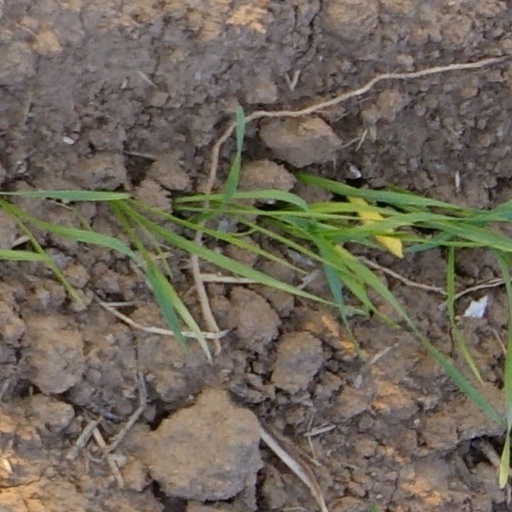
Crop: wheat